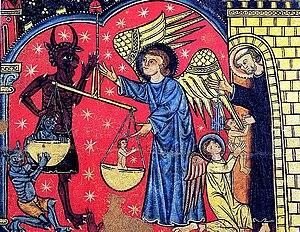
Le nom de maître de Soriguerola a été donné par Joan Ainaud de Lasarte à un peintre actif en Cerdagne au cours de la seconde moitié du XIIIᵉ siècle et peut-être au début du XIVᵉ siècle, la principale œuvre qui lui est attribuée étant le devant d'autel de l'église Saint-Michel de Soriguerola, aujourd'hui exposé au Musée national d'art de Catalogne. L'expressivité de la gestuelle de ses personnages et son sens de la décoration sont remarquables. Ce panneau représente plusieurs scènes courantes à l'iconographie de l'archange saint Michel : la pesée des âmes par saint Michel et le démon, le miracle du Gargano, l'archange terrassant le dragon. D'après Marcel Durliat, le maître de Soriguerola s'inspire de la technique du vitrail, « chaque scène [étant] elle-même conçue comme la juxtaposition de taches de couleurs généralement soutenues ».